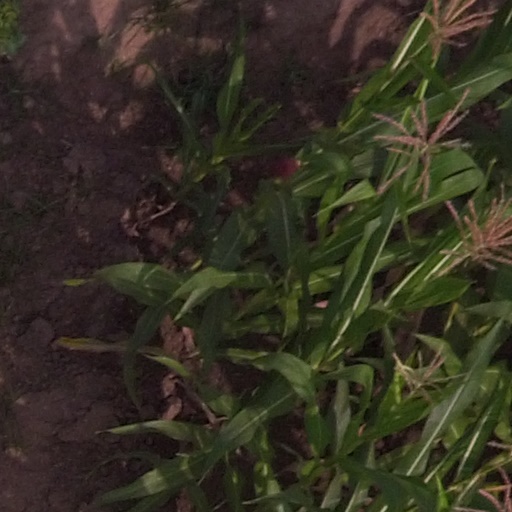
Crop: maize; corn